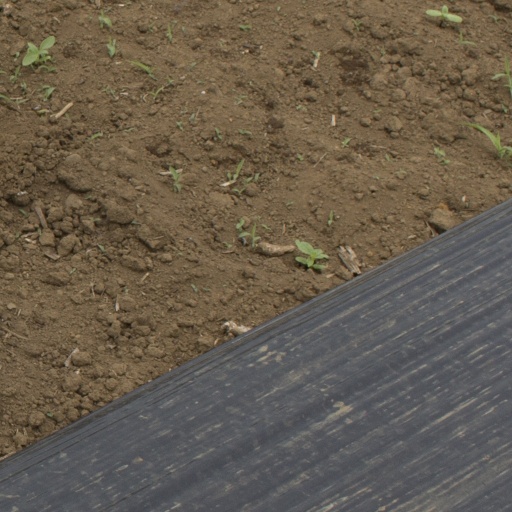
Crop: Jerusalem artichoke